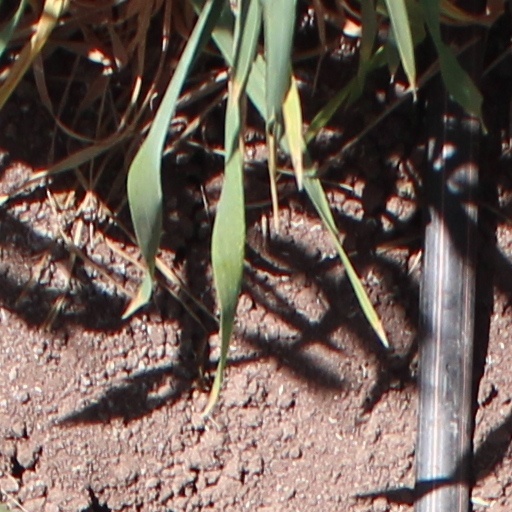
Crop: wheat